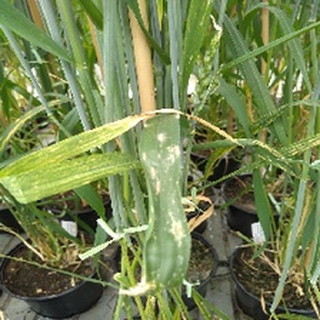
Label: wheat_mildew